Zwrot

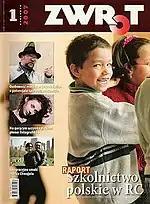
"Zwrot", January 2007

Zwrot (meaning "The Term or The Phrase") is the main and largest Polish magazine in the Czech Republic, chief magazine of the Polish minority in the Czech Republic. It appears monthly, with a circulation of 1,600 (2019). Published by the PZKO (The Polish Cultural and Educational Union), it is financially supported by the Ministry of Culture of the Czech Republic. The editorial staff is housed in Český Těšín. The current editor-in-chief is Halina Szczotka.